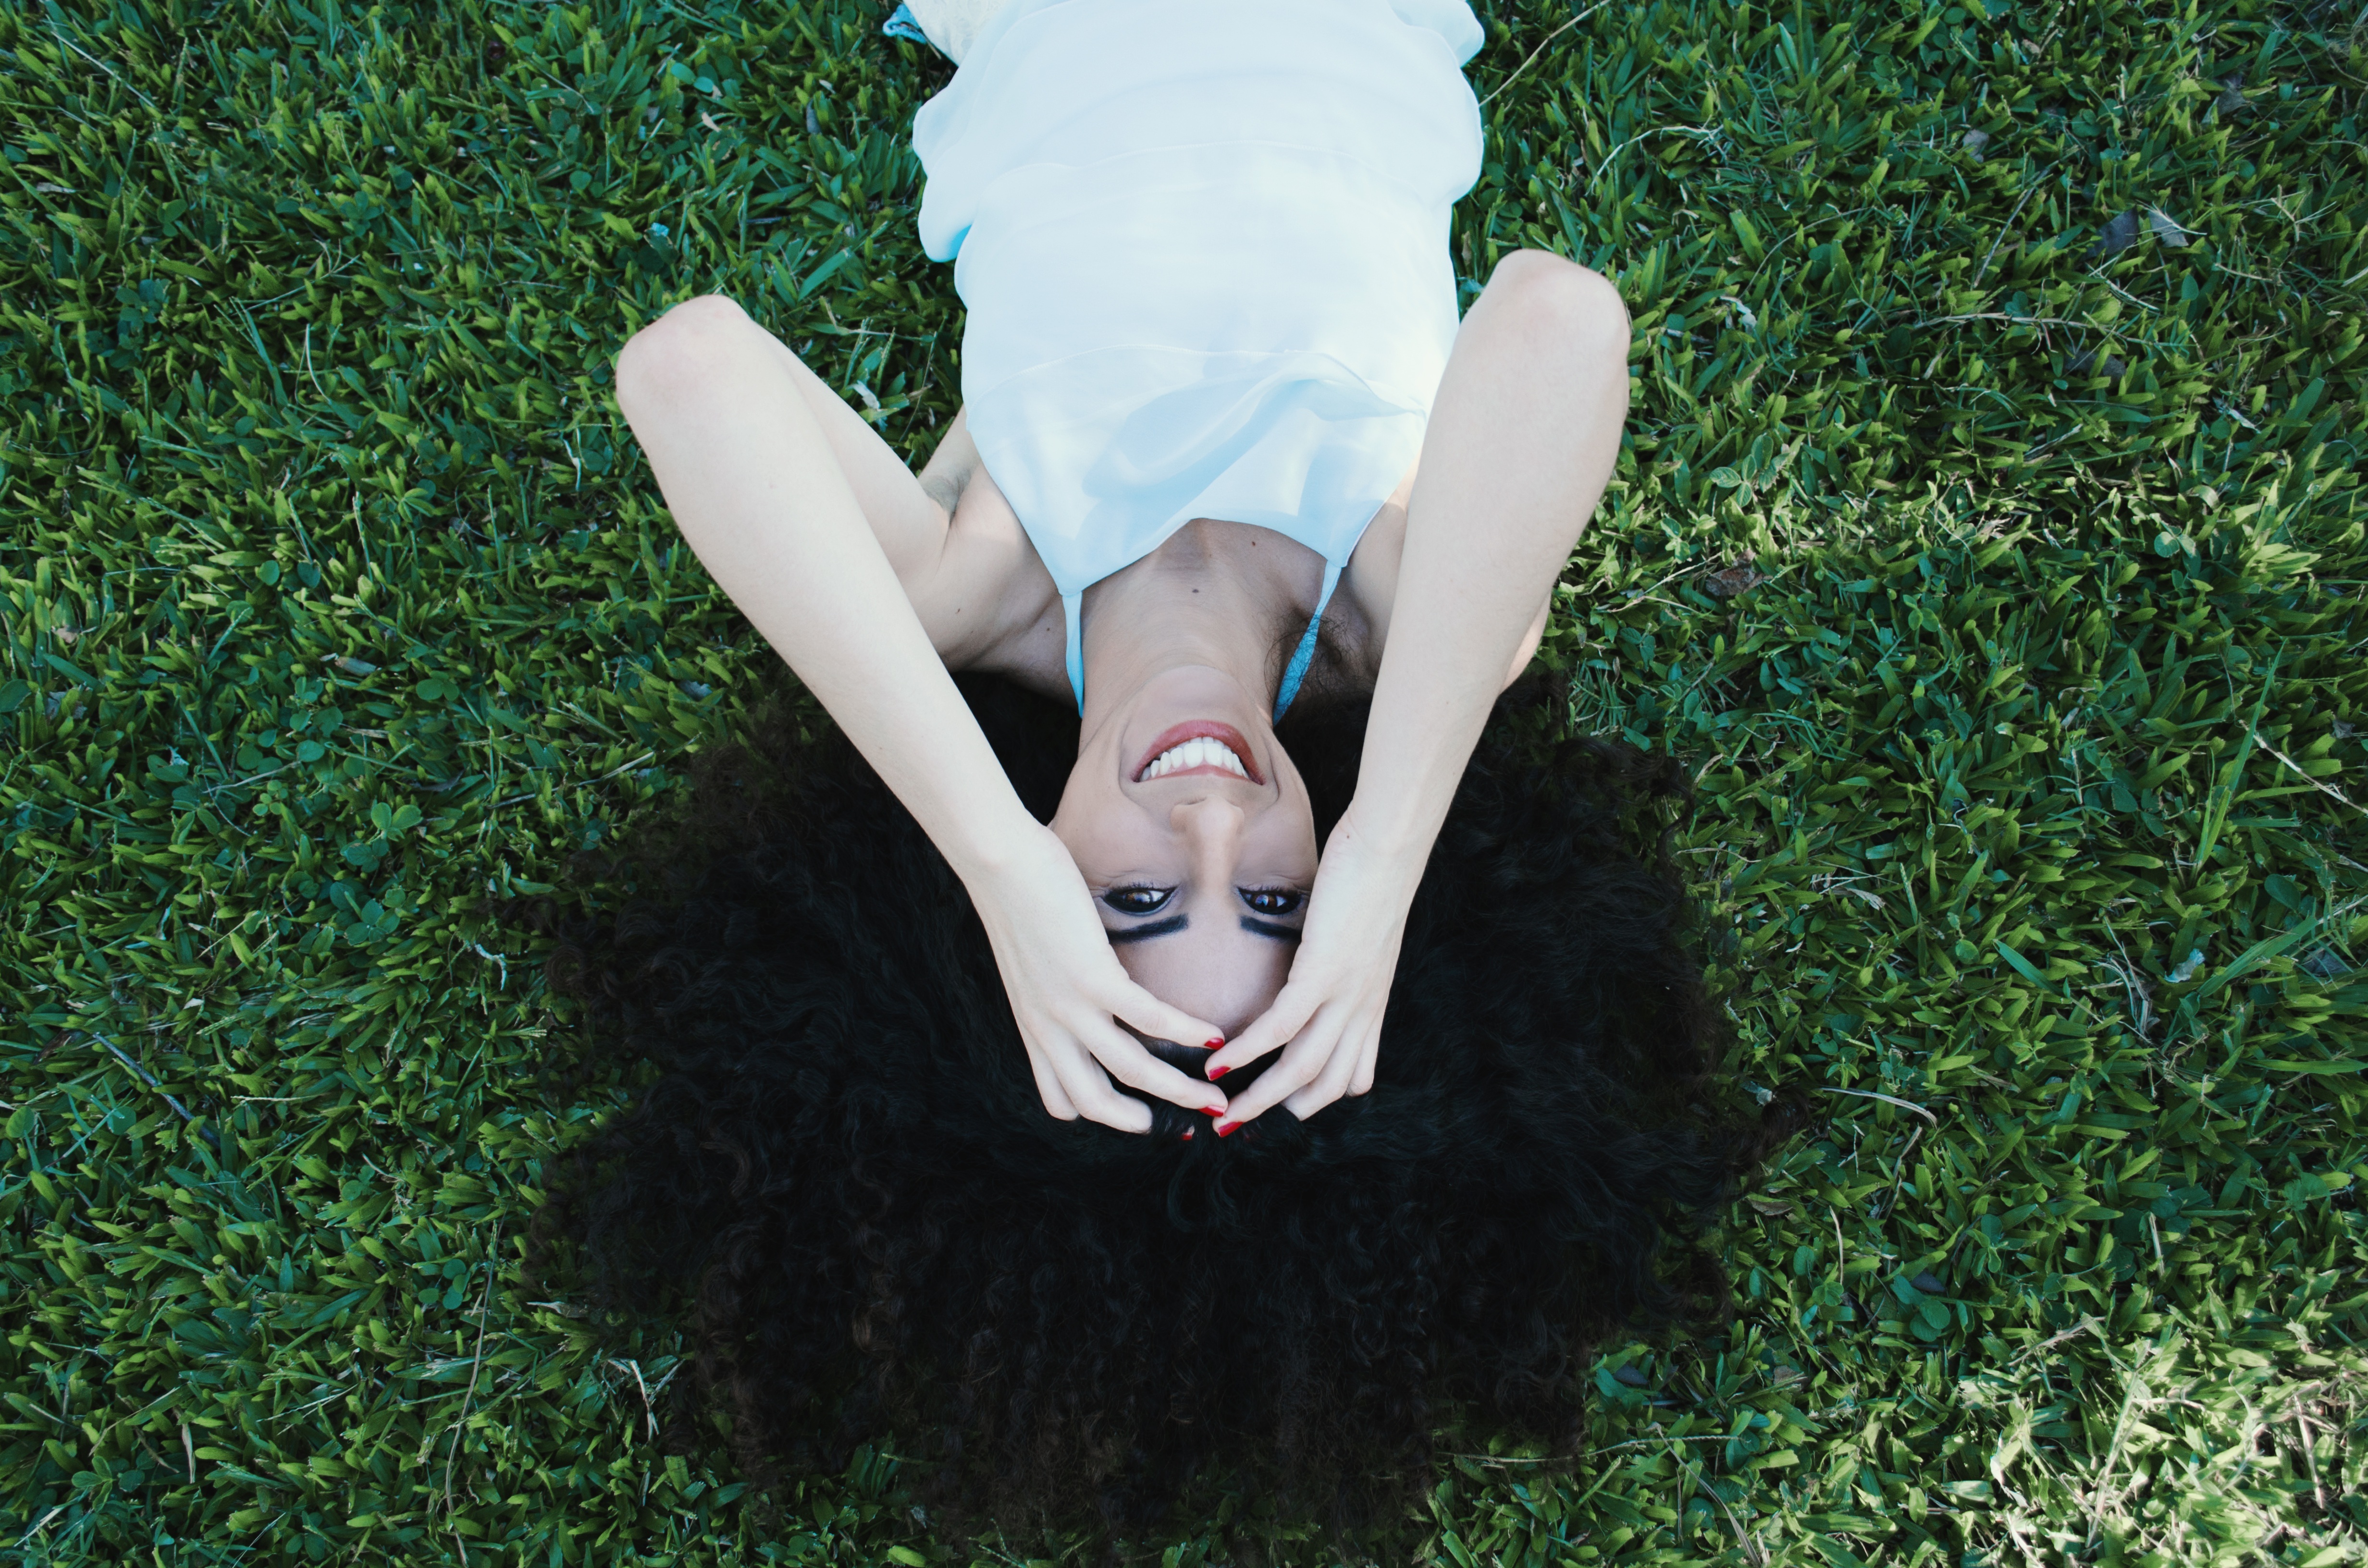
hand, grass, person, woman, hair, lawn, meadow, flower, summer, female, portrait, model, young, green, park, black, hairstyle, smile, outdoors, face, happy, skin, style, lying, attractive, hair model, human positions